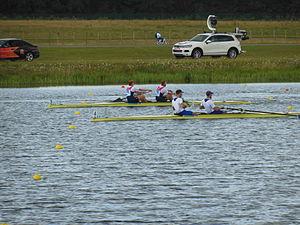
William Satch, né le 9 juin 1989 à Oxford, est un rameur d'aviron britannique.